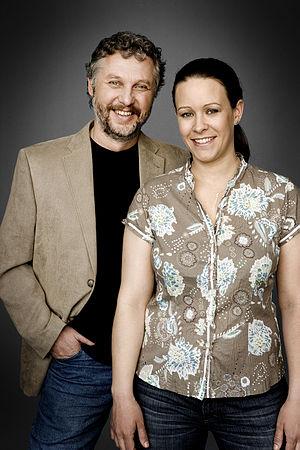
Des élections législatives eurent lieu en Suède le 17 septembre 2006 pour renouveler les 349 membres du Riksdag. Des élections municipales et régionales ont lieu simultanément.
Des élections générales ont eu lieu en Suède le 19 septembre 2010 pour renouveler les 349 membres du Riksdag, ainsi que les assemblées délibérantes des comtés et des municipalités.
Les élections législatives ont eu lieu en Suède le 15 septembre 2002. Les 349 députés du Riksdag sont élus pour un mandat de quatre ans.